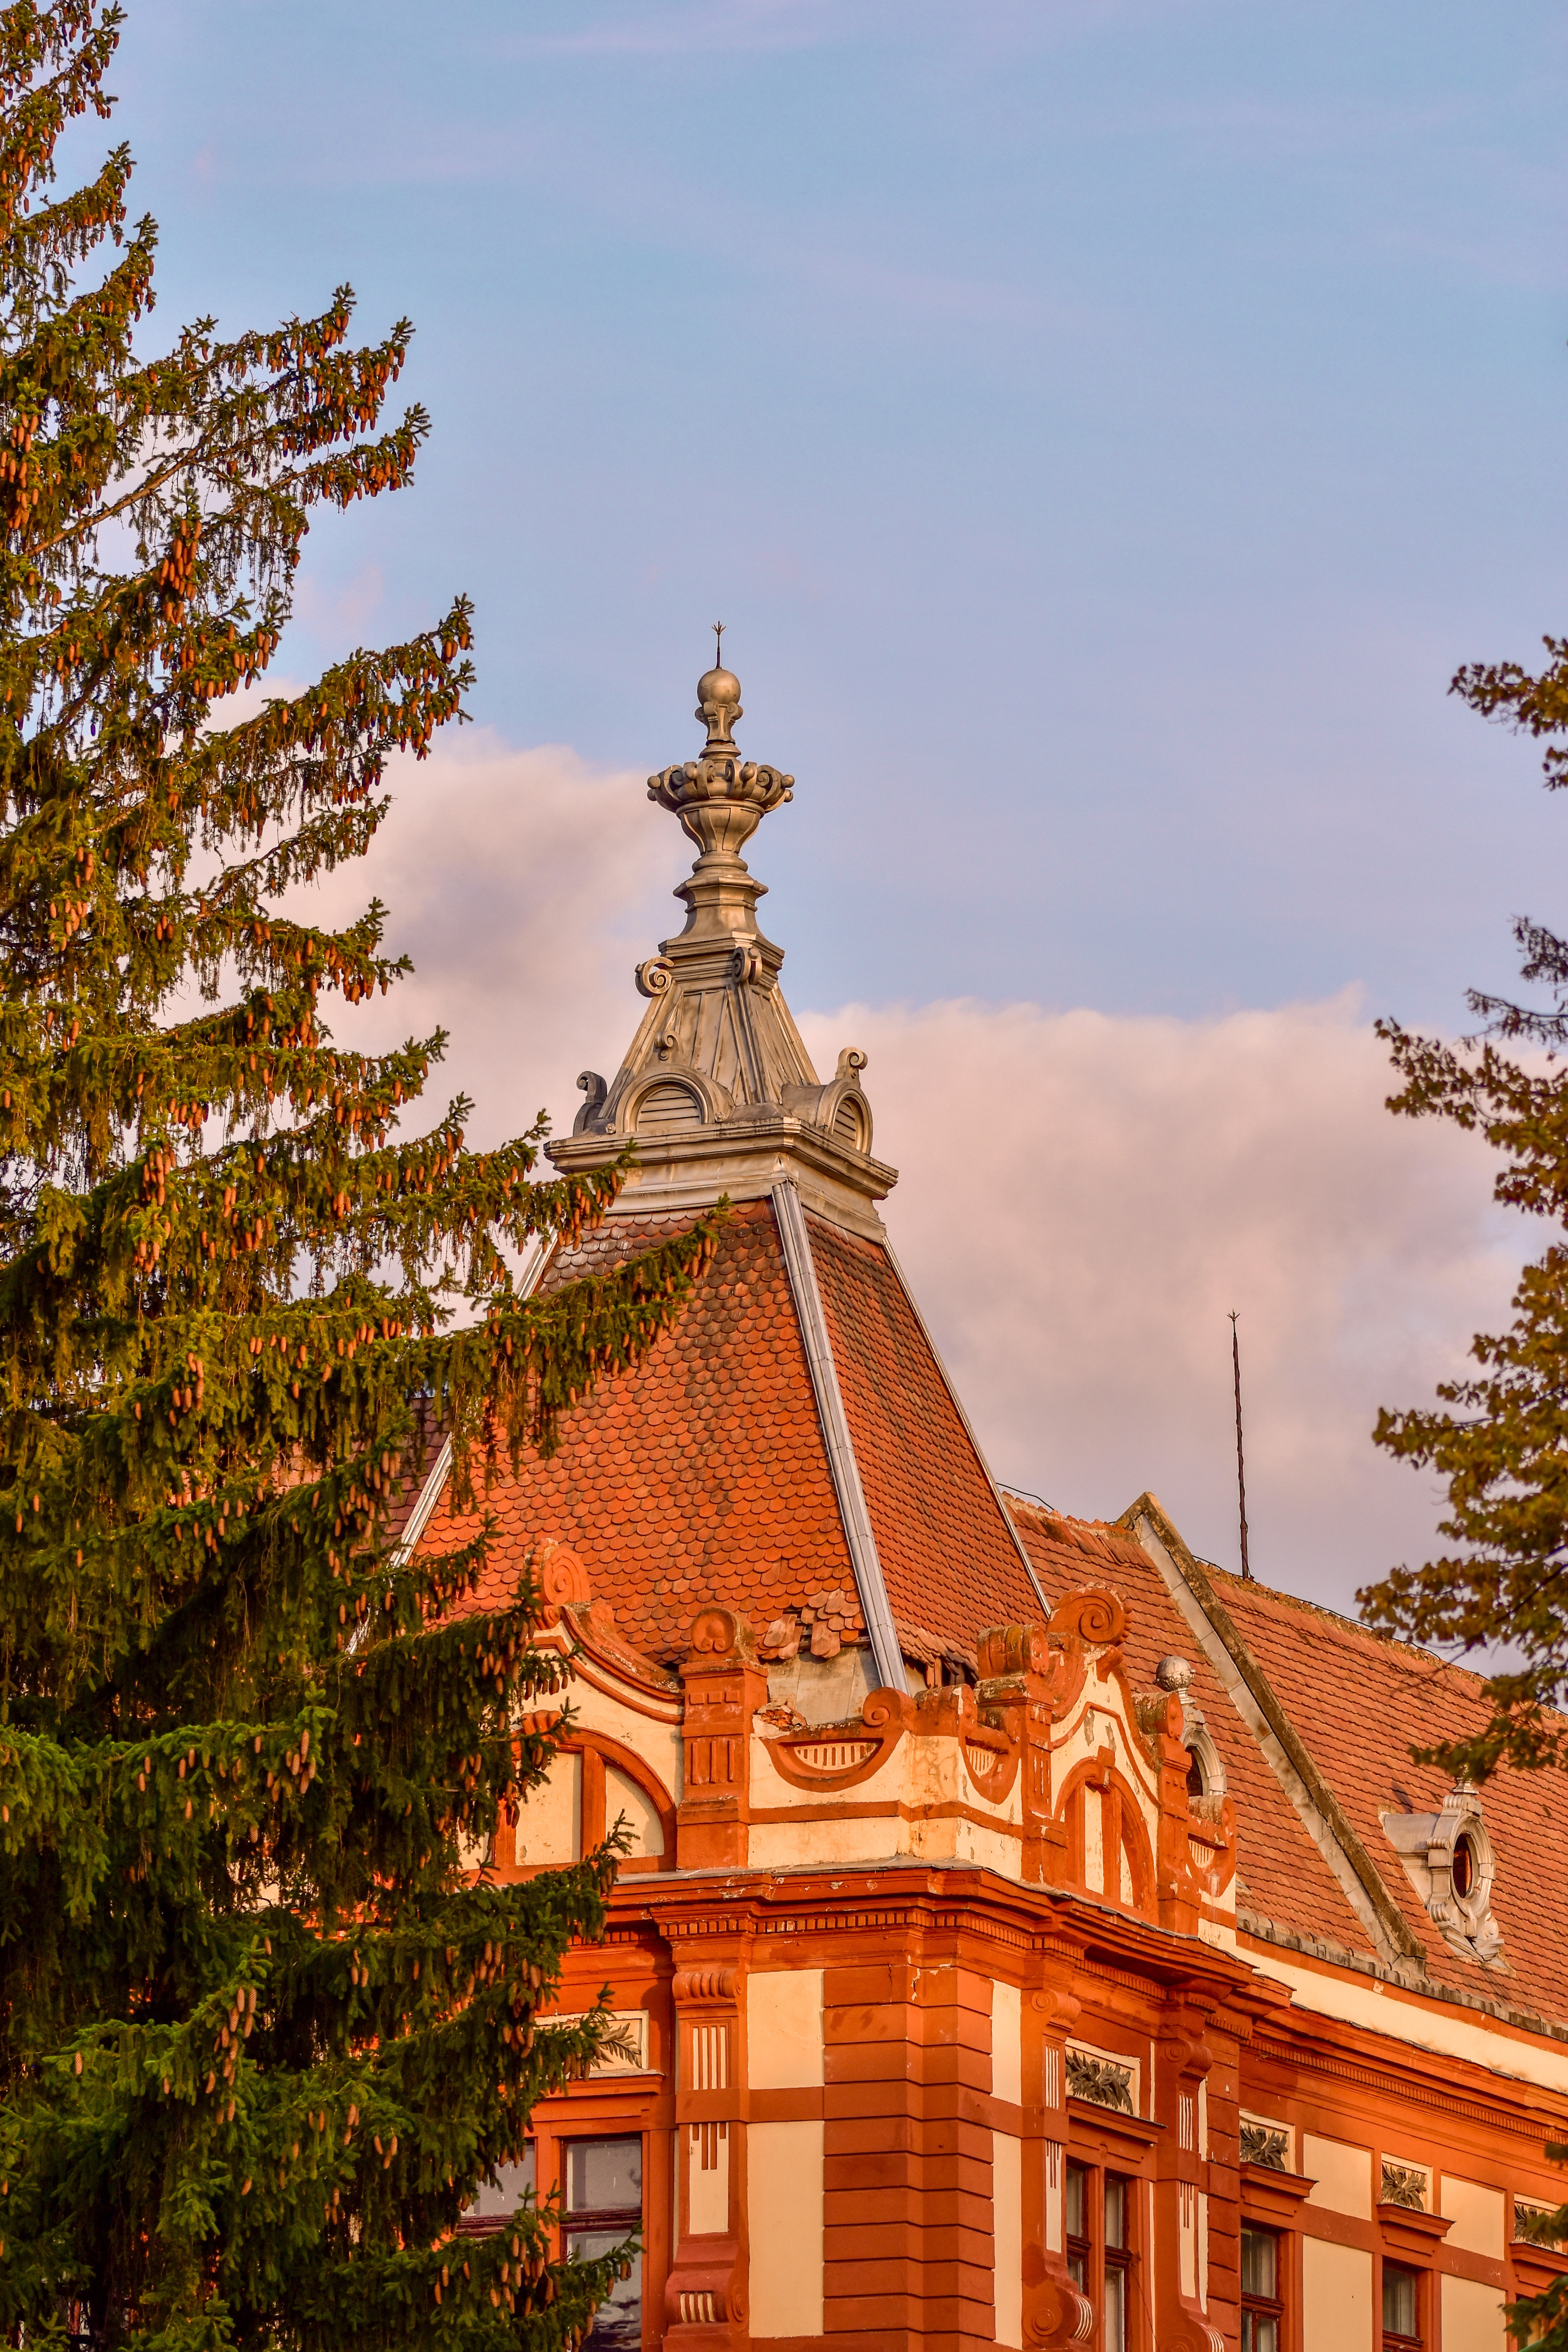
natural, cloud, sky, window, building, plant, tree, house, larch, woody plant, city, Tints and shades, landmark, brickwork, brick, roof, finial, facade, wood, spire, steeple, medieval architecture, conifer, evening, place of worship, symmetry, pagoda, church, suburb, autumn, historic site, turret, tourist attraction, chinese architecture, winter, pine, pine family, fir, chapel, japanese architecture, estate